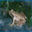
Label: frog